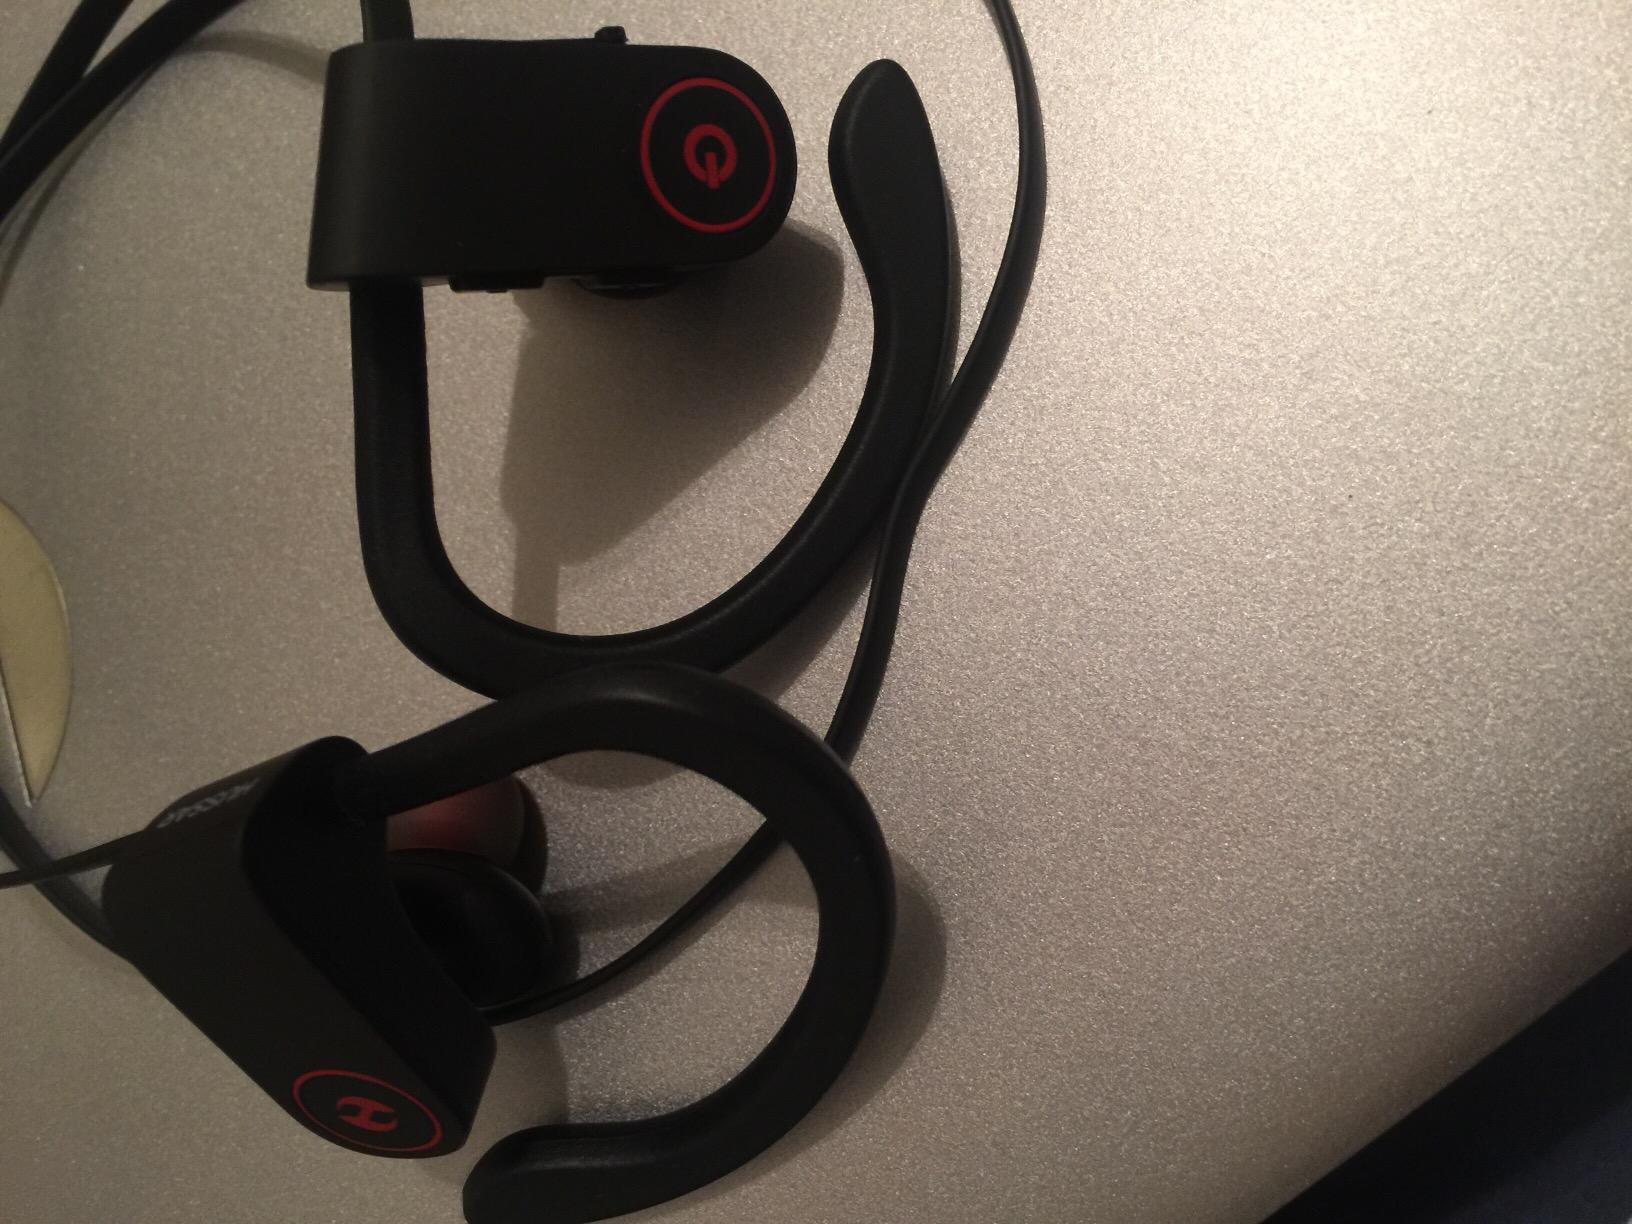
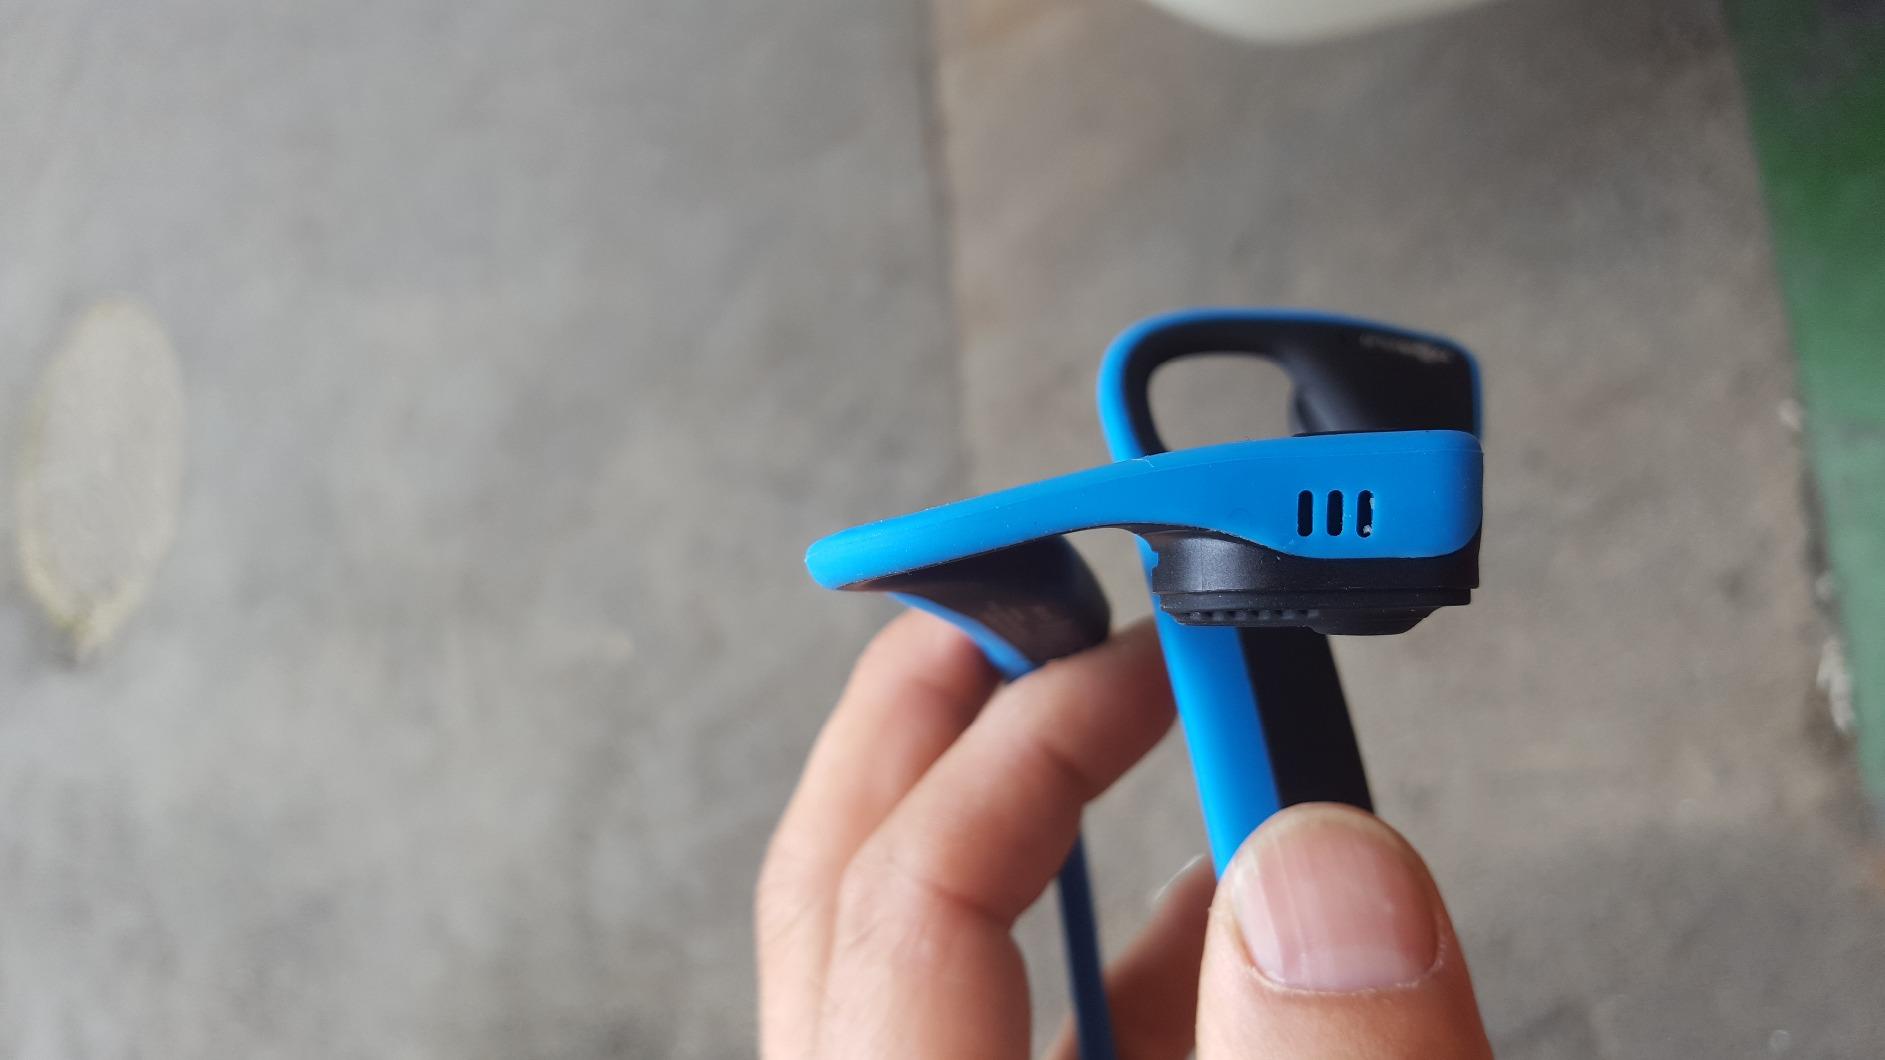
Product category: headphones
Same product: no